No. 330 Squadron RNoAF

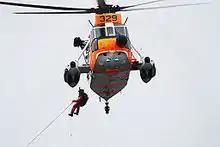
Rescue swimmer being hoisted from the Sea King

The 330 Squadron is part of the Rescue Helicopter Service of the Royal Norwegian Air Force. It is based at Sola Air Station, with detachments at Florø, Ørland, Bodø, Rygge and Banak. The unit's primary role is search and rescue. The squadron is funded through a cooperation between the Ministry of Defence, the Ministry of Justice and Public Security and the Ministry of Health and Social Affairs. Operationally the squadron is under the command of the Joint Rescue Coordination Centre of Southern Norway (JRCCoSN) and the Joint Rescue Coordination Centre of Northern Norway (JRCCoNN), respectively. Norway has signed agreements with Denmark, Sweden, Finland, Iceland, the United Kingdom and Russia which under given circumstances may result in the 330 Squadron operating within these countries' territories.